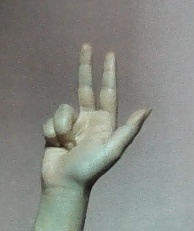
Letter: al